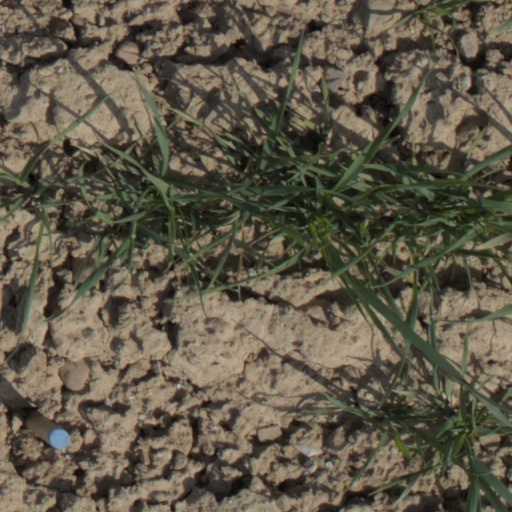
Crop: wheat